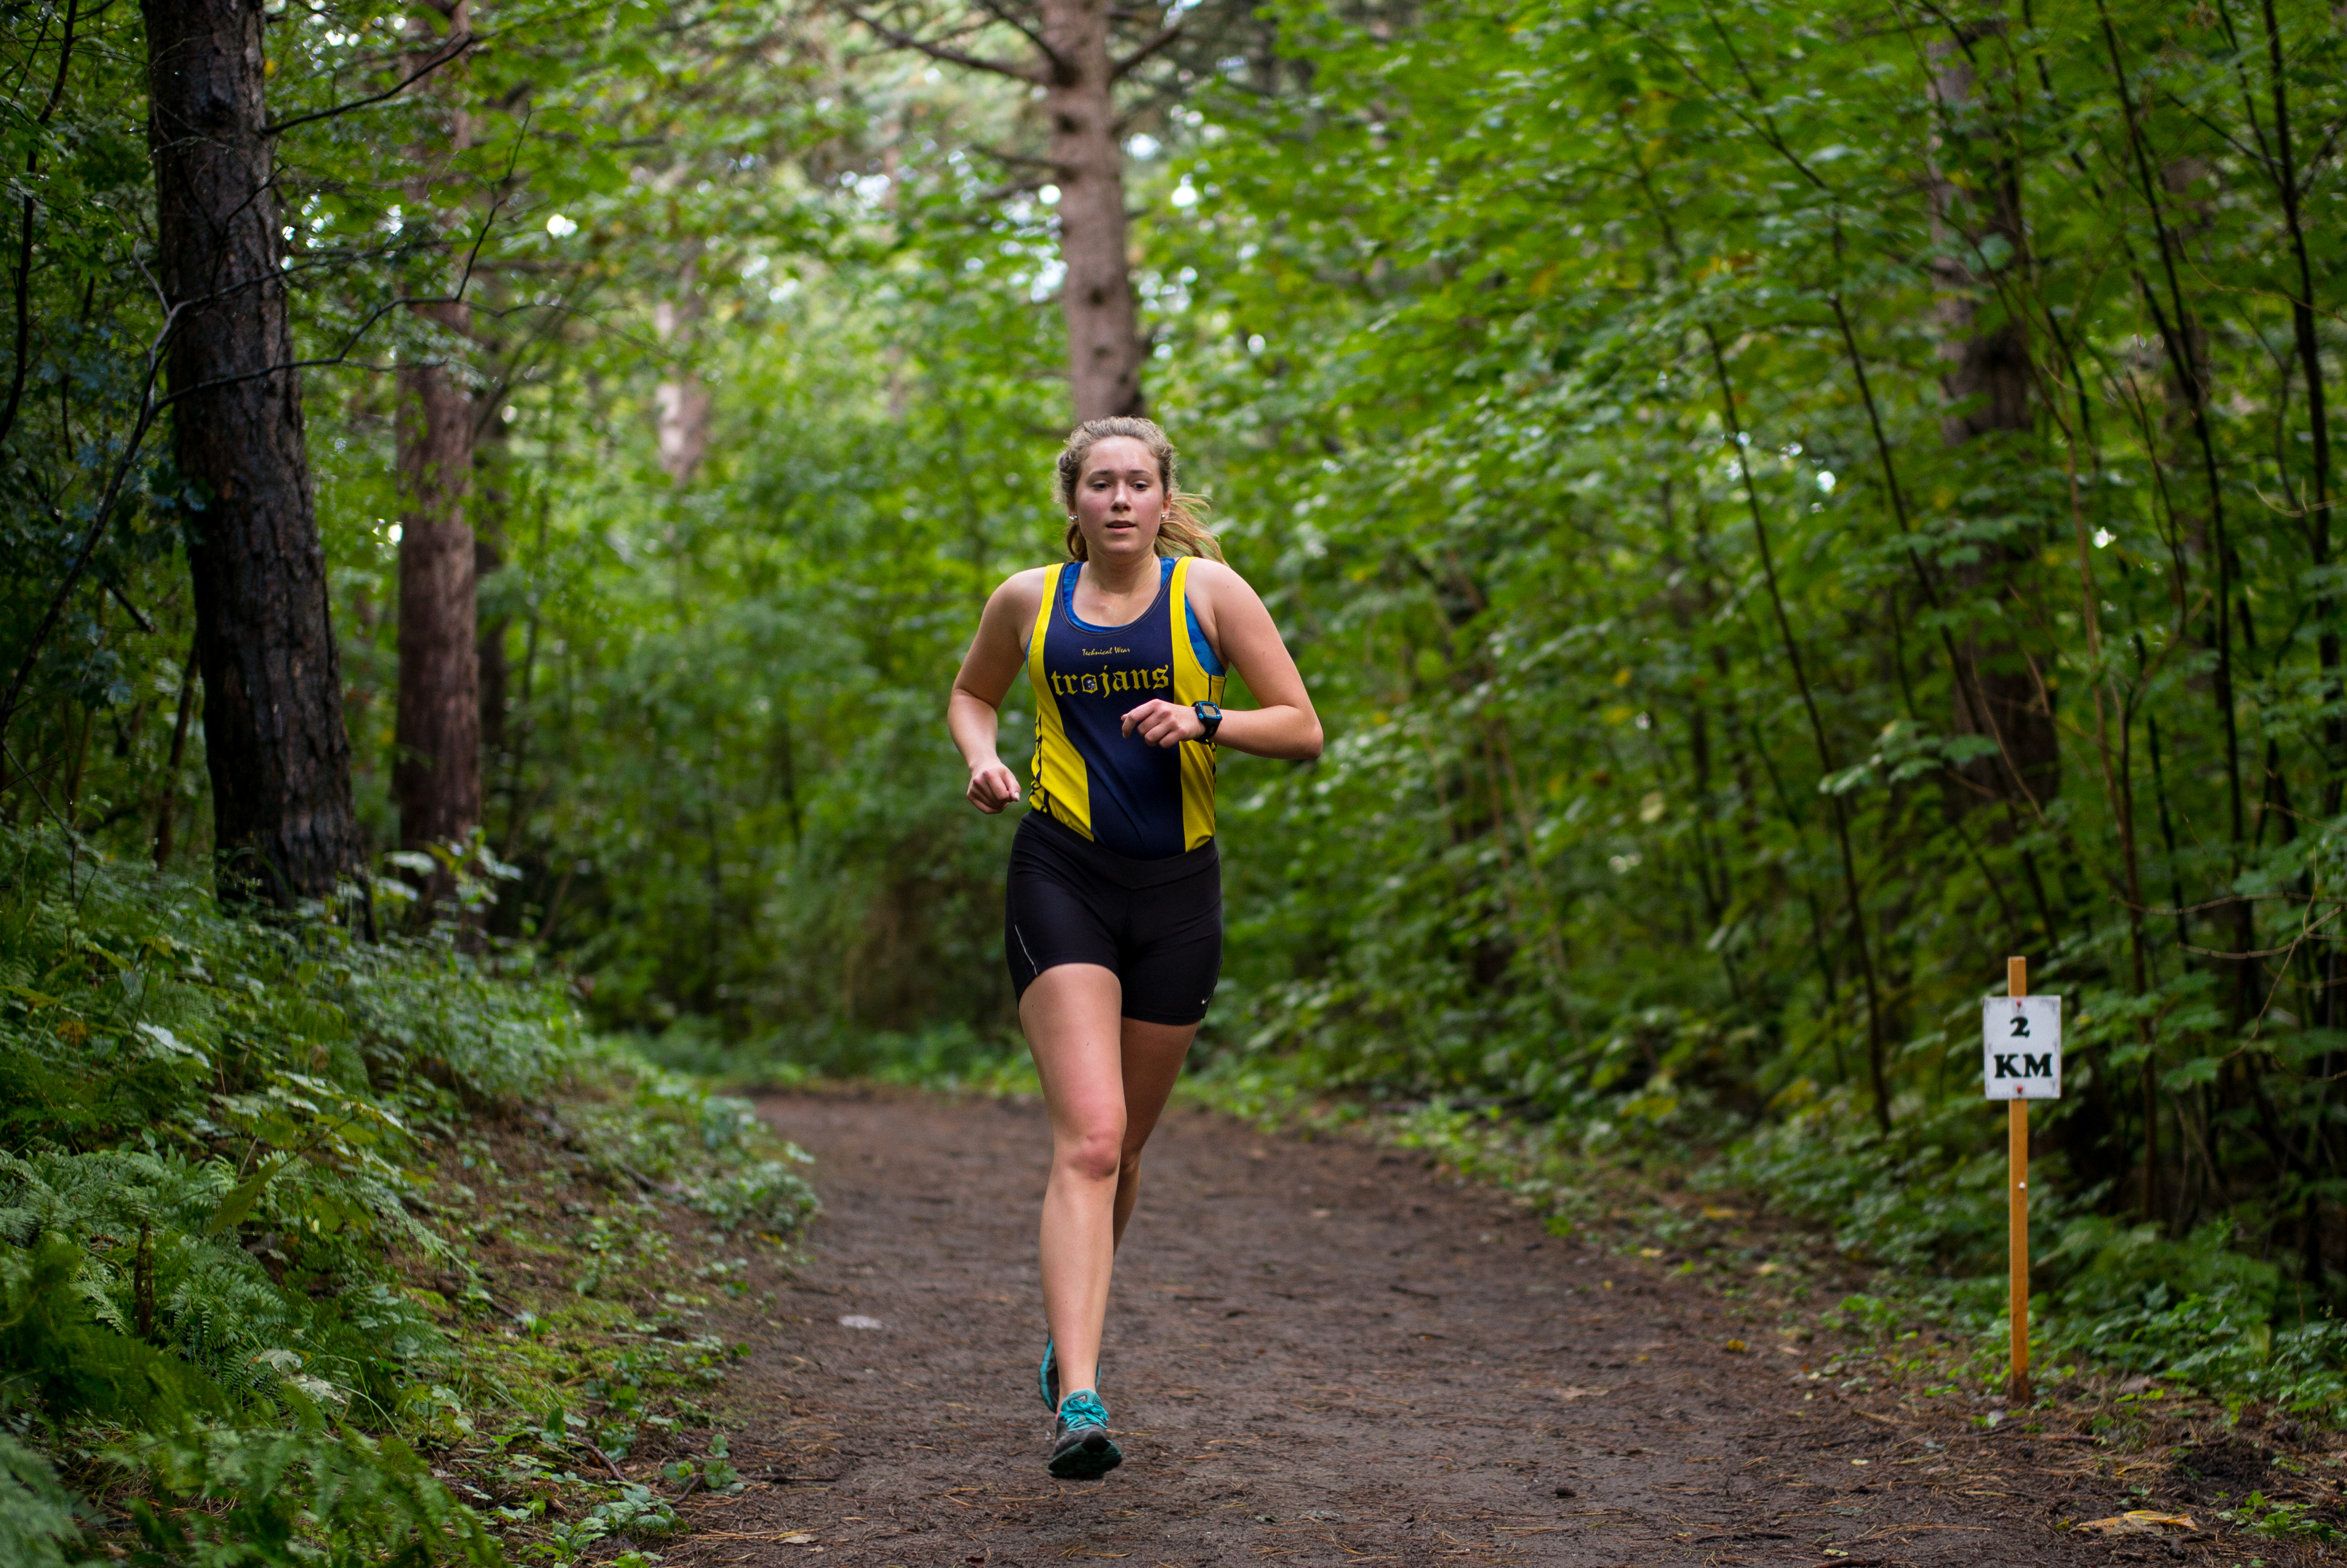
person, trail, running, recreation, jogging, race, sports, endurance, physical exercise, outdoor recreation, human action, individual sports, endurance sports, ultramarathon, duathlon, cross country running, cross country cycling